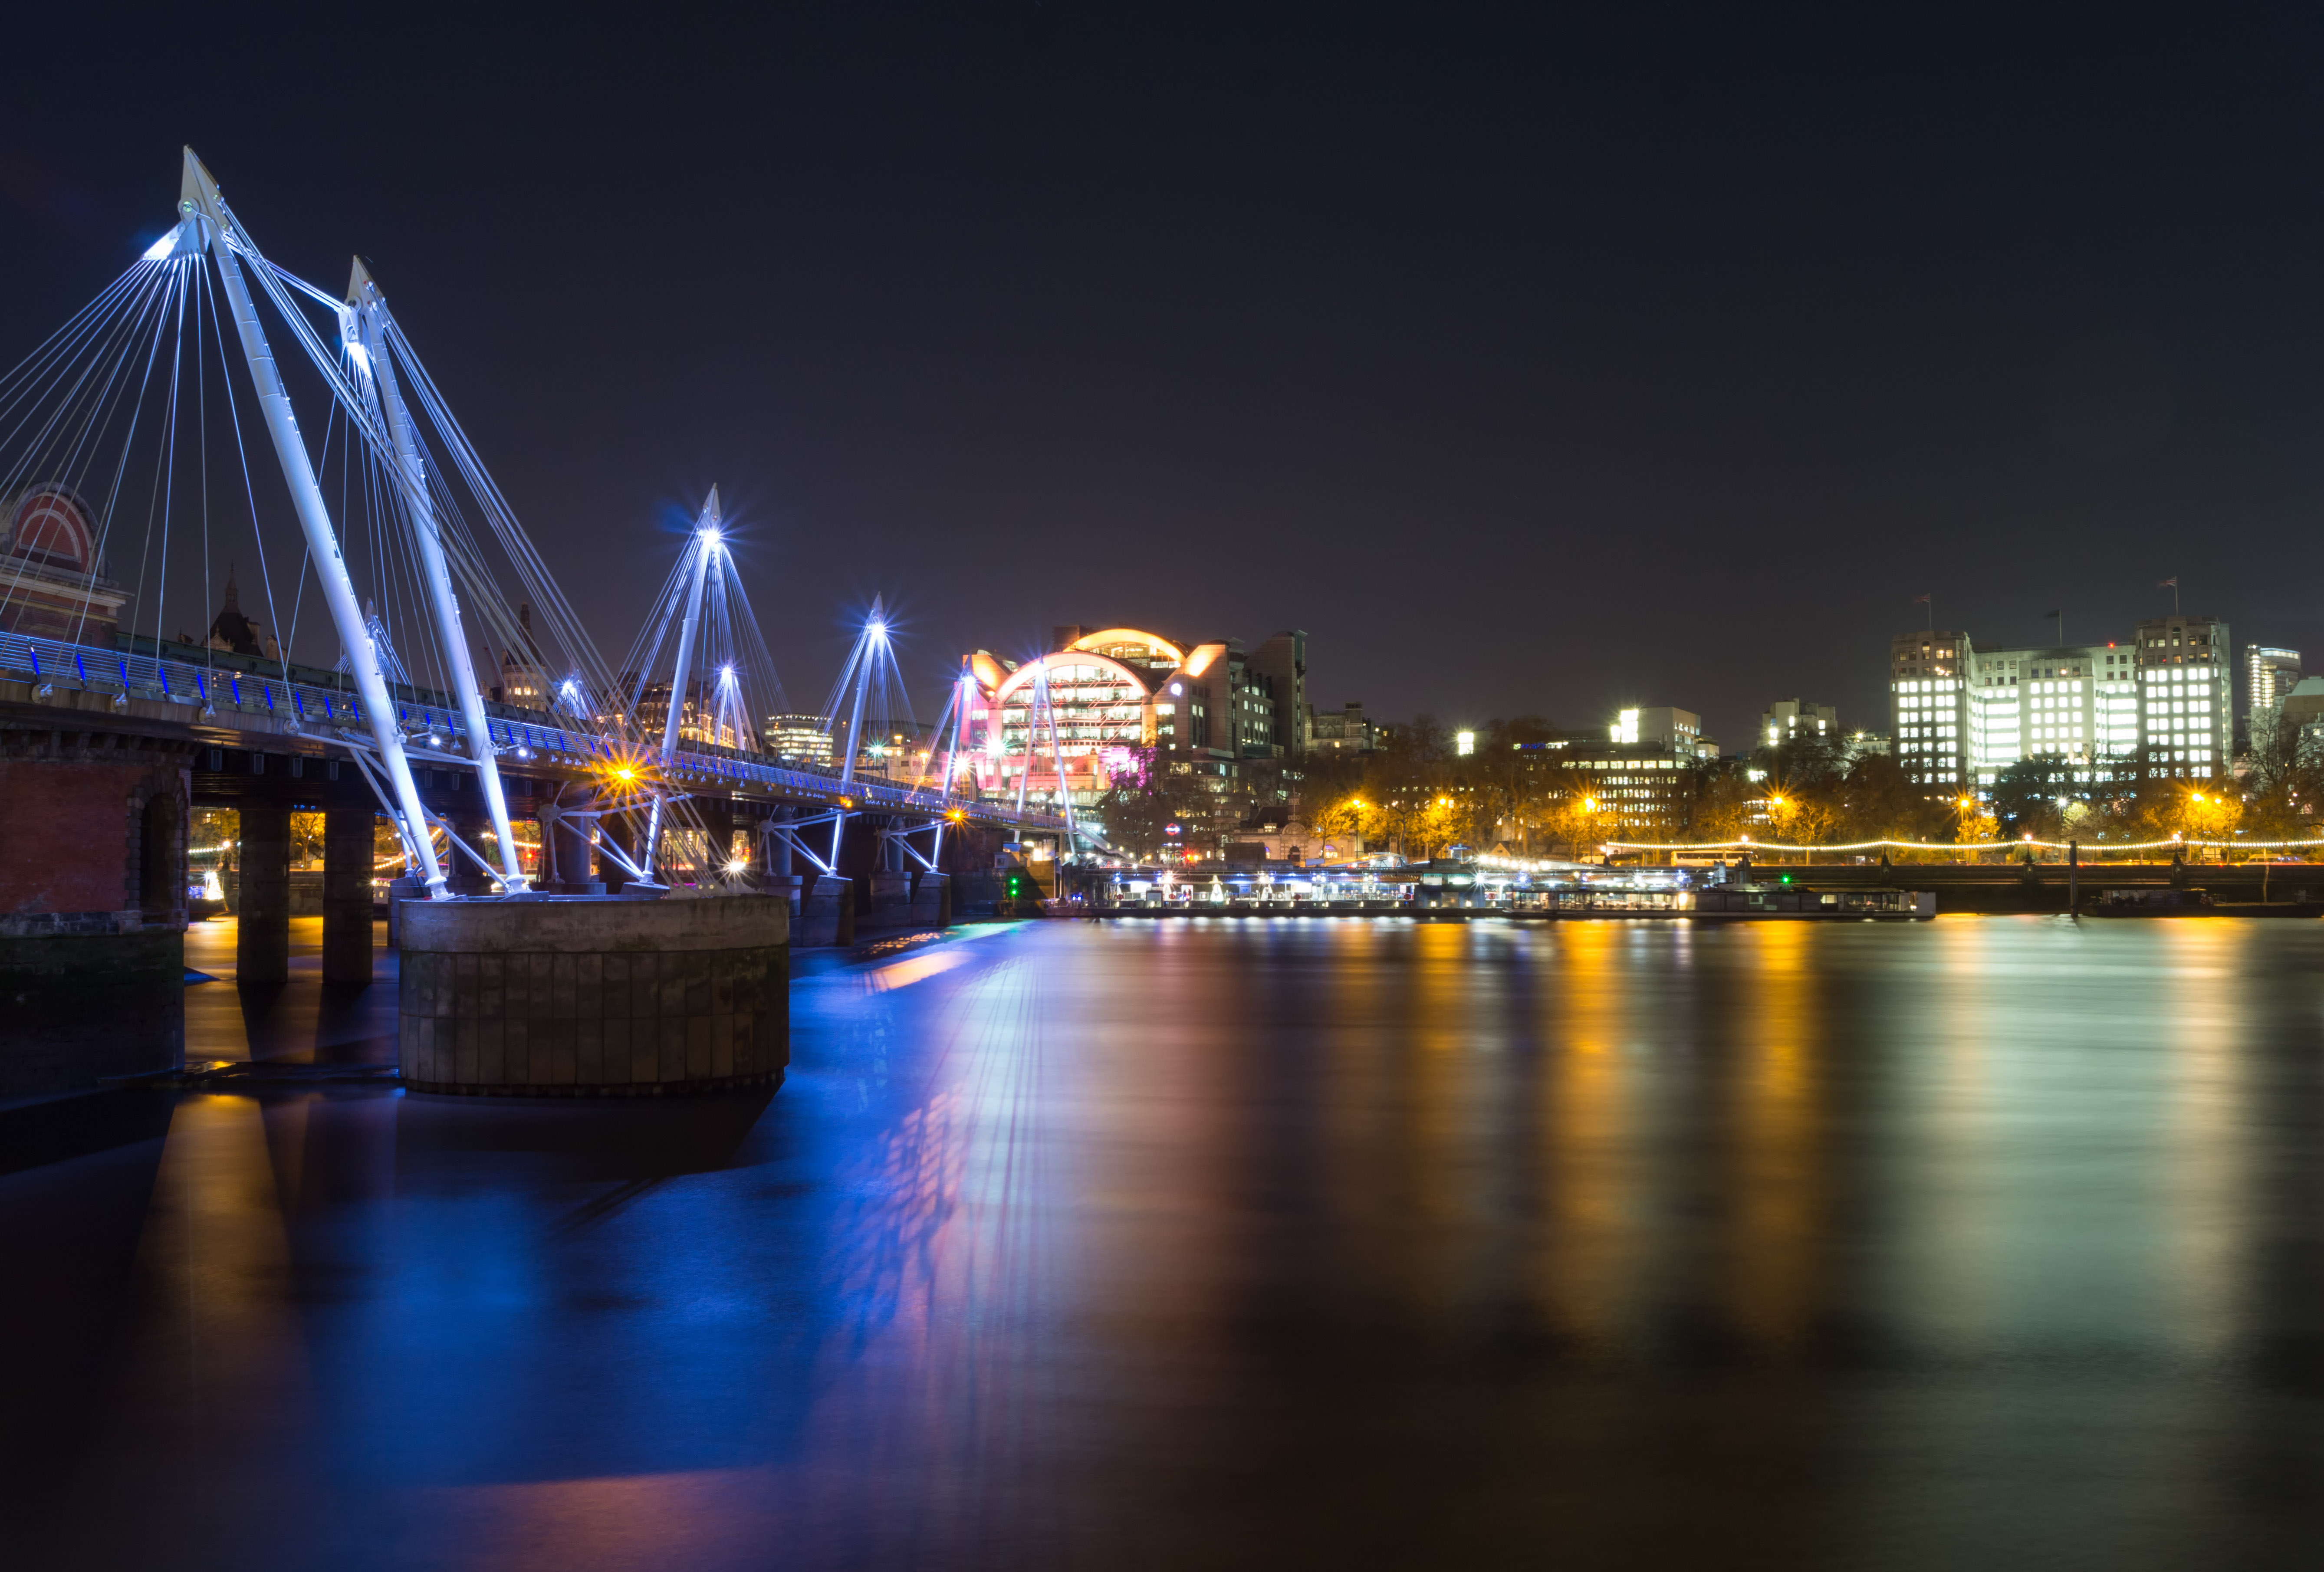
landscape, water, light, bridge, skyline, night, city, skyscraper, river, land, cityscape, downtown, dark, dusk, evening, twilight, reflection, landmark, reflect, uk, england, south, themes, long, london, exposure, bank, reflecting, reflections, scape, metropolis, reflects, hungerford, human settlement, metropolitan area